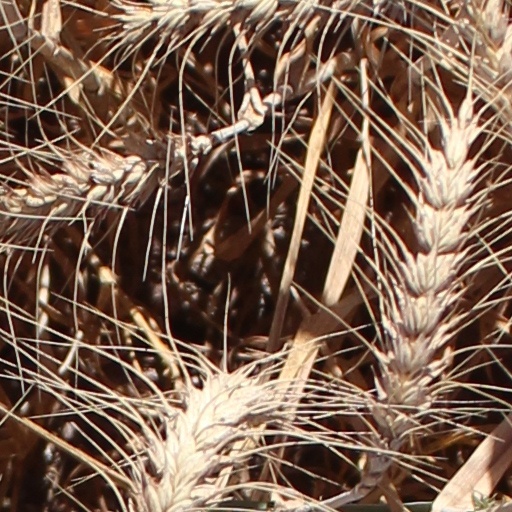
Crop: wheat